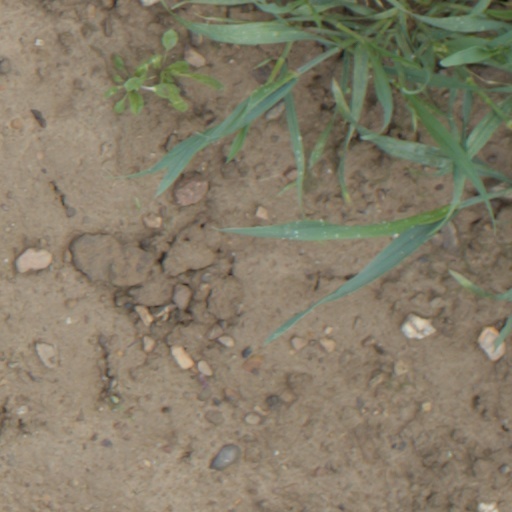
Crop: wheat